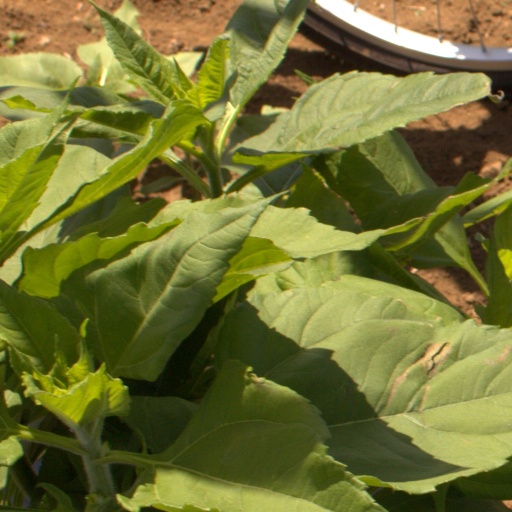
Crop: Jerusalem artichoke